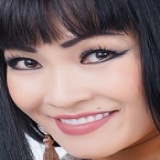
ca sĩ Phương Thanh